Gulchehra Hoja

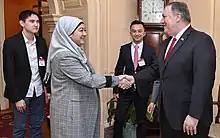
2020

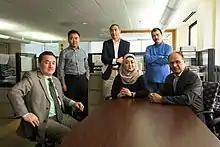
With other Uyghur journalists at RFA

In 2017 Hoja was accused of being a terrorist by the Chinese government and placed on the Most Wanted list. Her brother was also arrested at this time and placed in one of the Xinjiang internment camps due to Hoja's reporting.